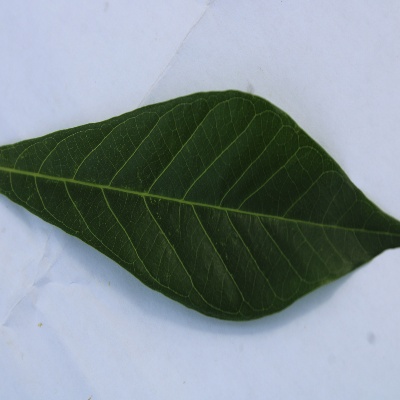
Crop: Cassava
Condition: healthy